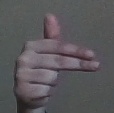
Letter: ghain